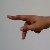
The image shows a hand gesture representing the letter 'P' in Indian Sign Language.